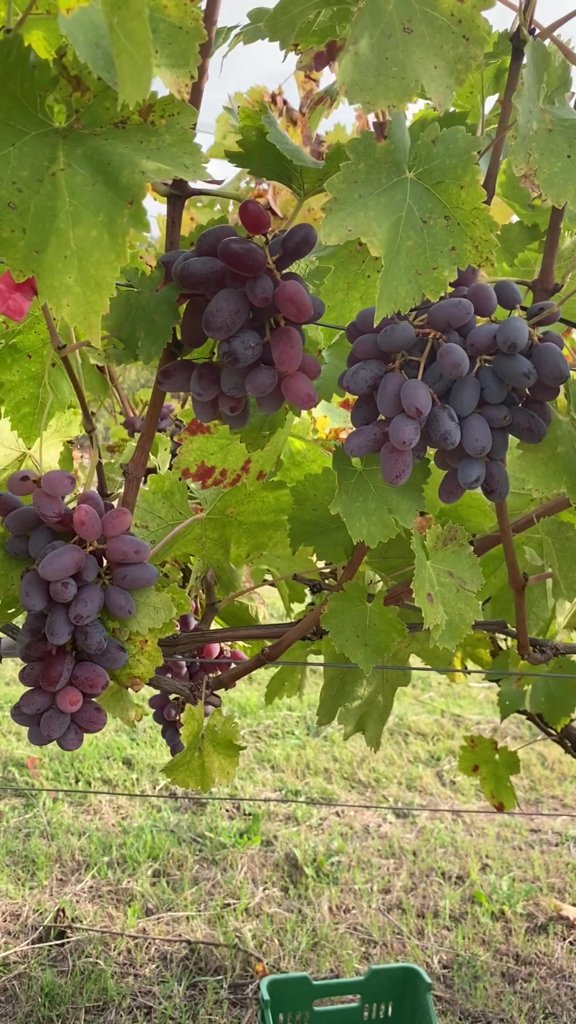
Berries visible: 130
Grape clusters: 4